Question: Please indicate a possible affordance area of the axe that can be used for hitting
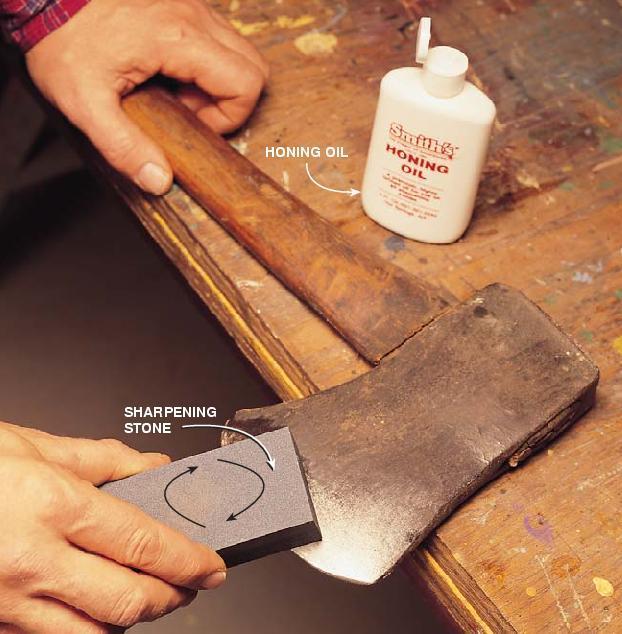
Answer: [120.5, 63.5, 584.5, 568.5]